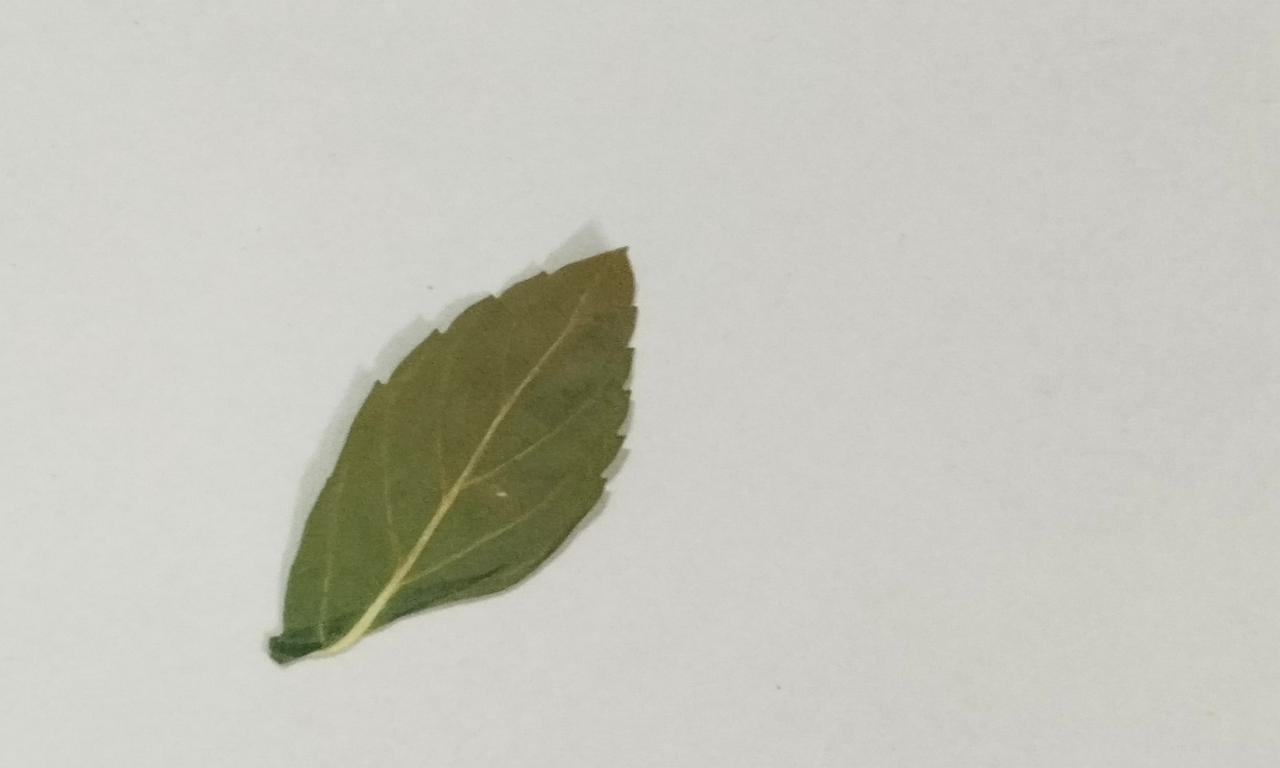
Label: Dried